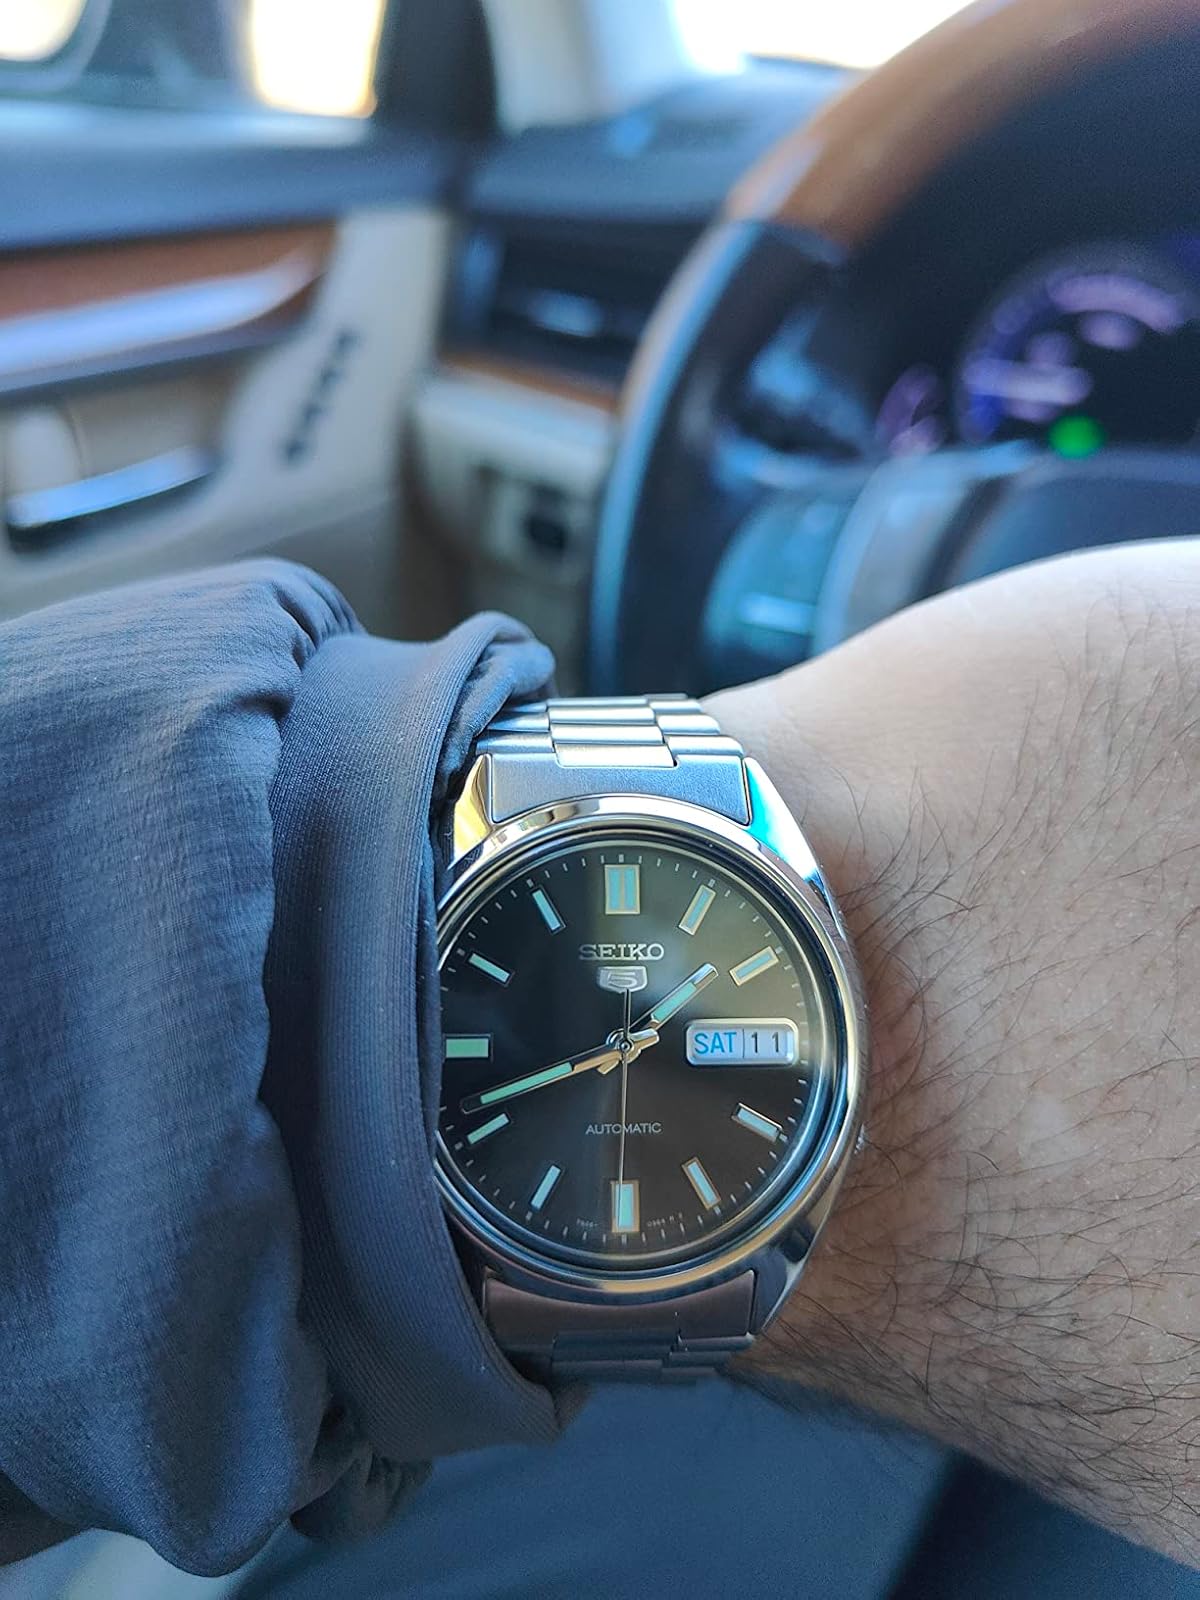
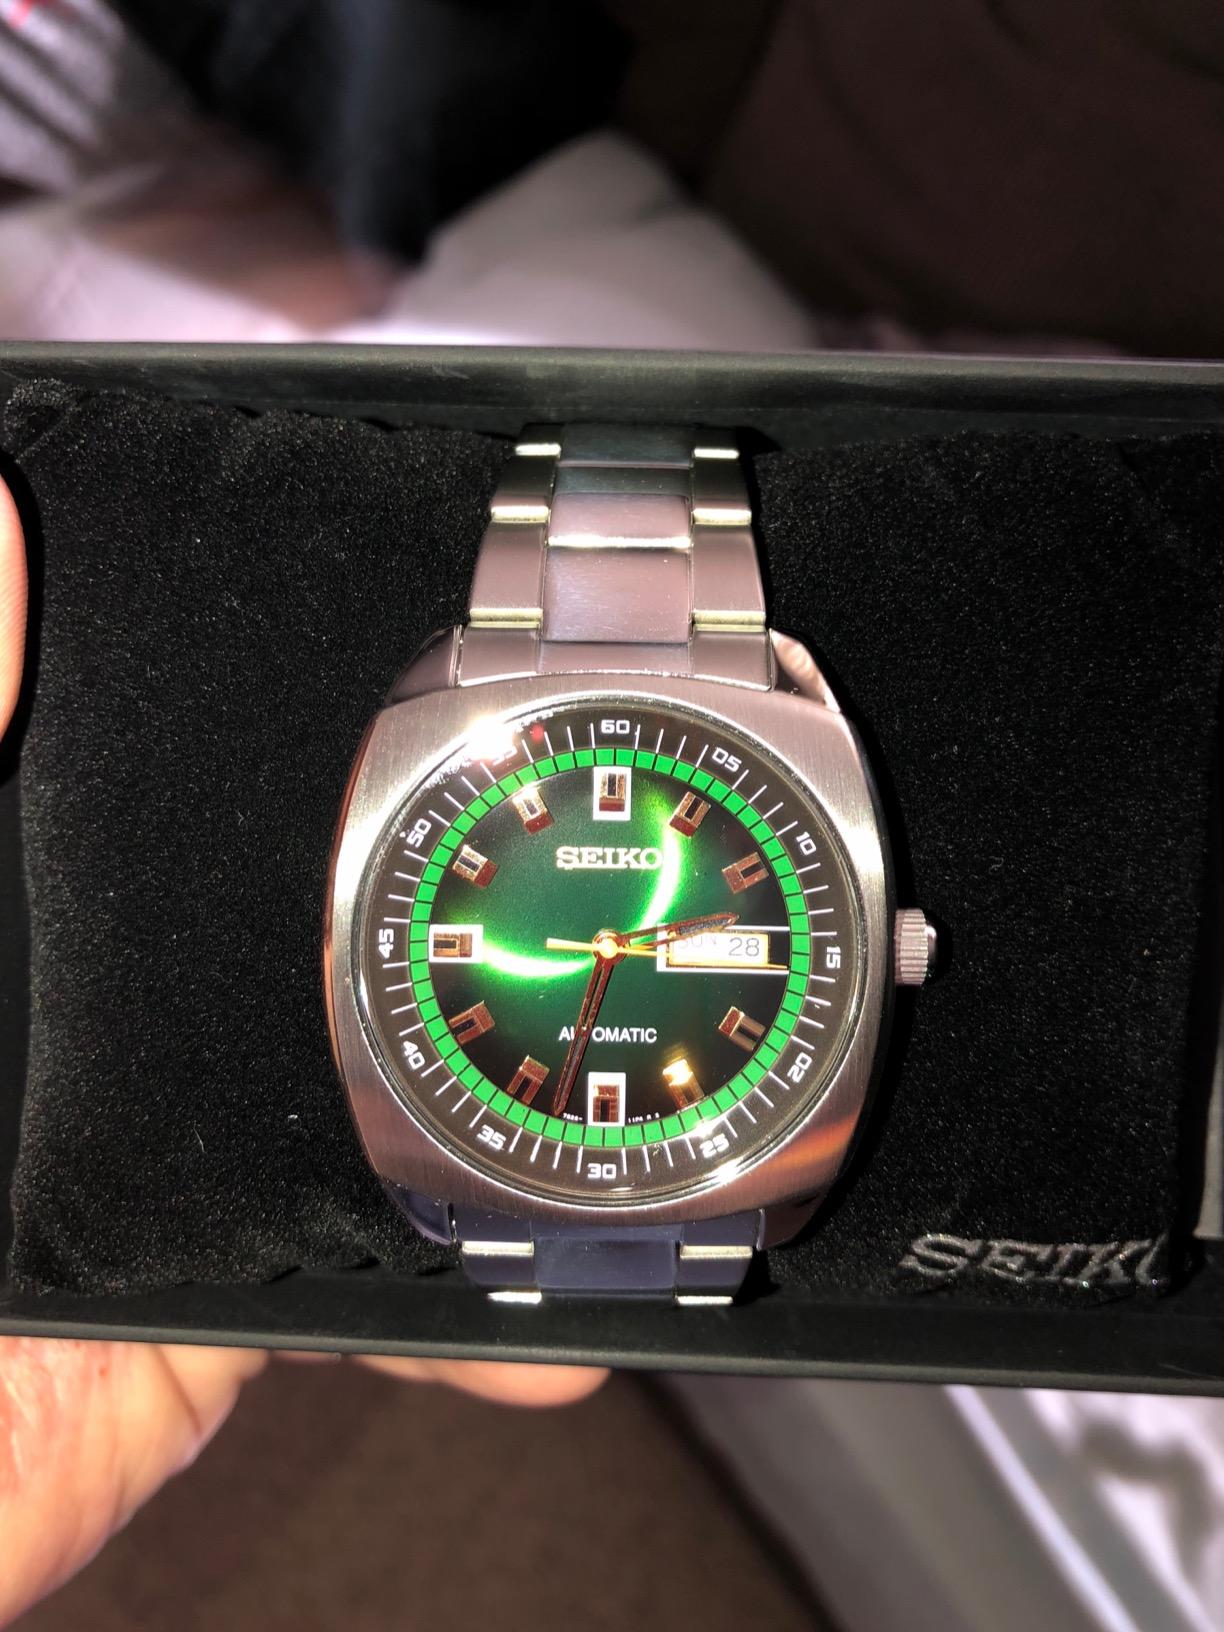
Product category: accessories_watch
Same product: no